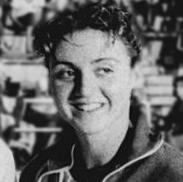
Age: 19